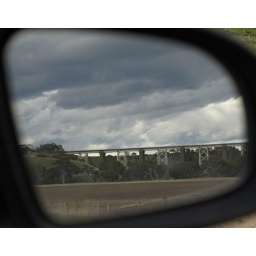
Railway bridge near Geelong, view in my side mirror